I Should Be Glad

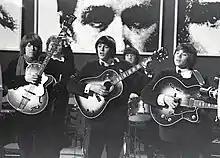
Tages performing the song on "Drop-In."

On 14 February 1965, the group made their official television debut on Swedish Television. They appeared on "Drop-In", a show most famous for the appearance of the Beatles and later starting the career of the Hep Stars. On the show, the group performed both "Sleep Little Girl" and "I Should Be Glad", which had yet to be released. The show turned out to be a huge success from fans and critics alike, upon which Platina released "I Should Be Glad" as the band's second single the following day. The B-side chosen was "I Cry", also written and harmonized by Lagerberg and Larsson. Due to the success the single would get, it was eventually re-pressed in November 1965, with a re-recording of "I Cry" as its B-side and an alternate picture sleeve.